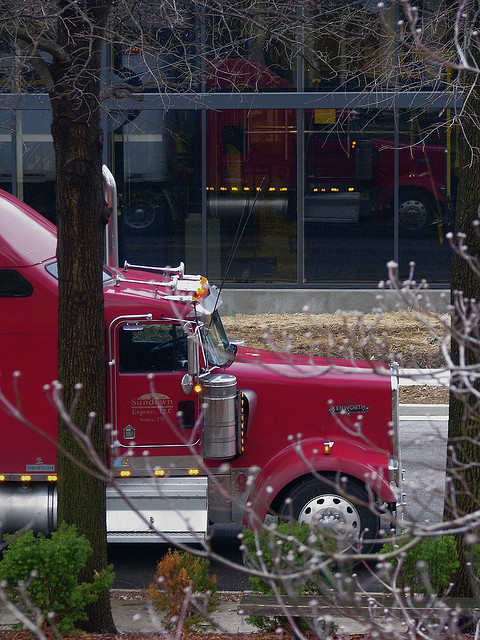
There is a large red truck parked on a street

The truck is carrying a load on his trailer.

The reflection of a red truck in a buildings windows

The front of a red truck in front of a building with glass windows.

Side view of an 18 wheeler truck going down a city street